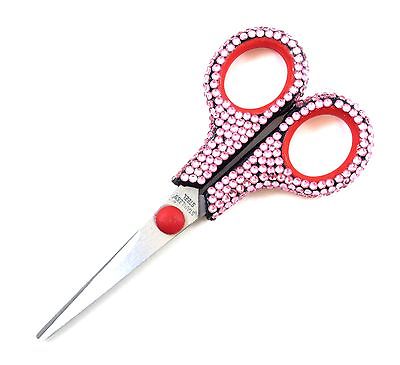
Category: stapler